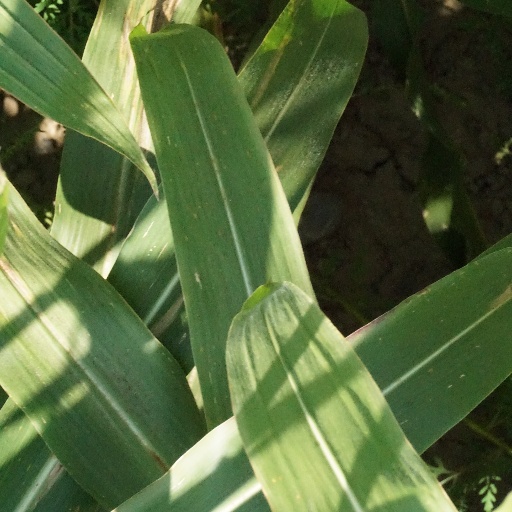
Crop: maize; corn